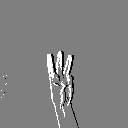
ASL letter: w